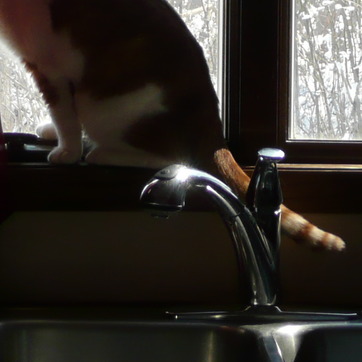
Material: metal